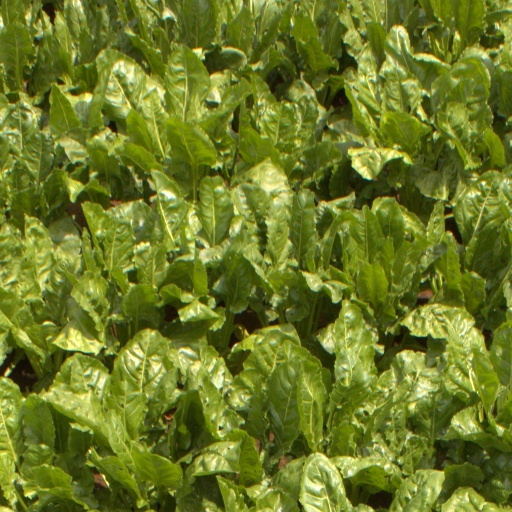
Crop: sugar beet